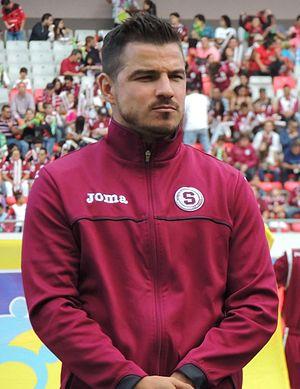
Gabriel Badilla Segura, né le 30 juin 1984 à San José, et mort le 20 novembre 2016 à Santa Ana, est un footballeur international costaricien. Il jouait au poste de défenseur central.